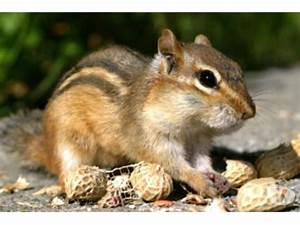
Label: scoiattolo